Squire Fridell

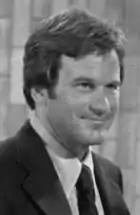
Fridell in 1977

Squire Fridell (born February 9, 1943) is an American retired actor, author, and winemaker who is widely known for his prolific work in the field of commercials; in the 1980s alone, Fridell served concurrently as spokesman for Toyota cars and McDonald's, portraying Ronald McDonald.